Yanqing railway station

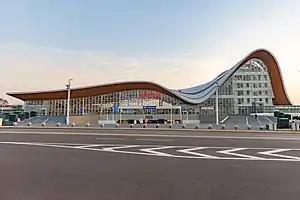

Yanqing railway station is the terminus of the Yanqing branch of the Line S2 of the Beijing Suburban Railway. Yanqing railway station was used as a freight station since 1983, and in 2003 it closed due to the fall of shipments. In 2008, the station finished its first renovation and resumed passenger services. From 2019, a new station hall began construction for the coming Winter Olympics. Since 1 December 2020, The new station hall as well as Yanqing branch of Beijing–Zhangjiakou intercity railway begin serve the station.